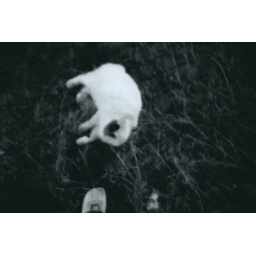
a cat near my house